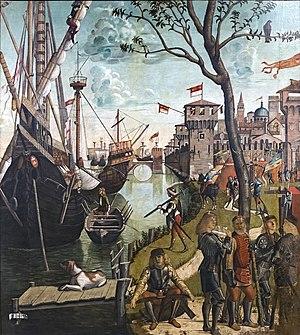
La marine est un genre d'art figuratif, qui dépeint ou tire sa principale source d'inspiration de la mer. Ces peintures forment un type particulièrement important entre les XVIIᵉ et XIXᵉ siècles. Par extension, le terme recouvre souvent les représentations artistiques de navigation sur rivières ou estuaires, les scènes de plage et de tous les arts montrant des bateaux, même dessinés ou peints depuis la terre ferme.